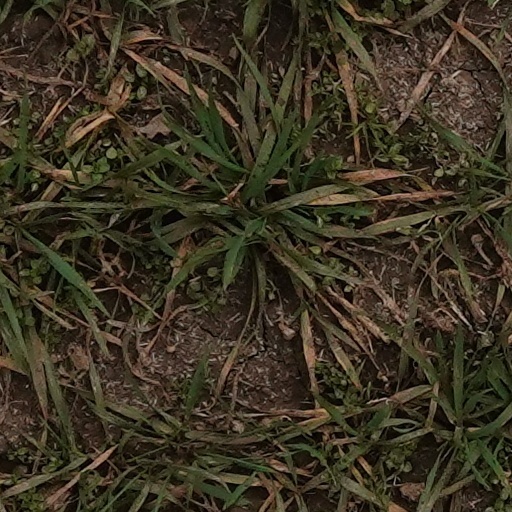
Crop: wheat